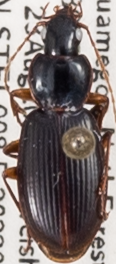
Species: Synuchus impunctatus
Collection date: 2022-08-23
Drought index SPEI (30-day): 0.17
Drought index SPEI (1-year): -0.39
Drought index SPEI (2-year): -0.39